Salver

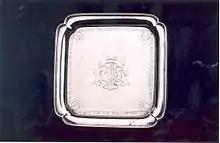
A waiter, a small square salver, London, 1732.

Ceremonial salvers have also been used as major sporting trophies, most notably a sterling silver salver as the Ladies' Singles trophy in the Wimbledon tennis championships since 1886, and since 1978, for the runner-up at the Masters golf tournament.